Tei Monzen

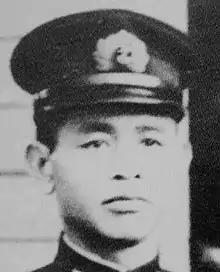

Tei Monzen(門前 鼎) was a vice admiral in the Imperial Japanese Navy, posthumously promoted to that rank. He was from Fukui.